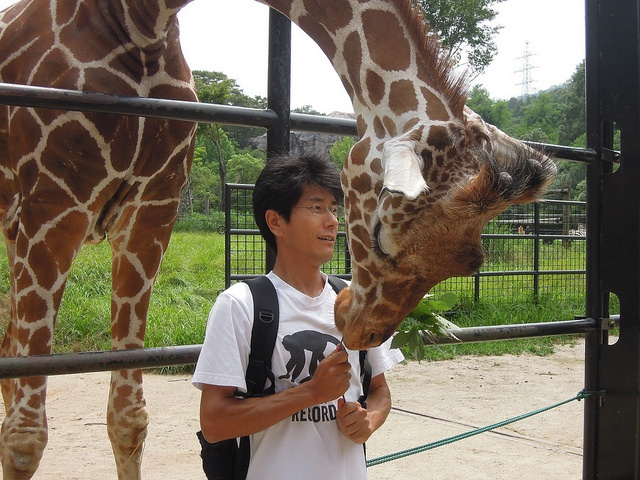
The giraffe bends it's head down near a man.
A giraffe in the zoo leans over a fence and looks at a man.
A giraffe is bending down to see the man.
A giraffe leans down to eat something out of a man's hand
a big giraffe pokes its head in front of a man